Drosophila melanogaster

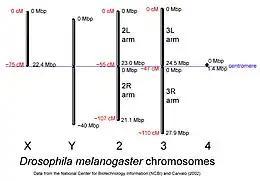
"D. melanogaster" chromosomes to scale with megabase-pair references oriented as in the <a href="https%3A//web.archive.org/web/20030605091856/http%3A//www.ncbi.nlm.nih.gov/mapview/map_search.cgi%3Ftaxid%3D7227">National Center for Biotechnology Information database

, centimorgan distances are approximate and estimated from the locations of selected mapped loci.Drosophila melanogaster is a species of fly (an insect of the order Diptera) in the family Drosophilidae. The species is often referred to as the fruit fly or lesser fruit fly, or less commonly the "vinegar fly", "pomace fly", or "banana fly". In the wild, "D. melanogaster" are attracted to rotting fruit and fermenting beverages, and are often found in orchards, kitchens and pubs.